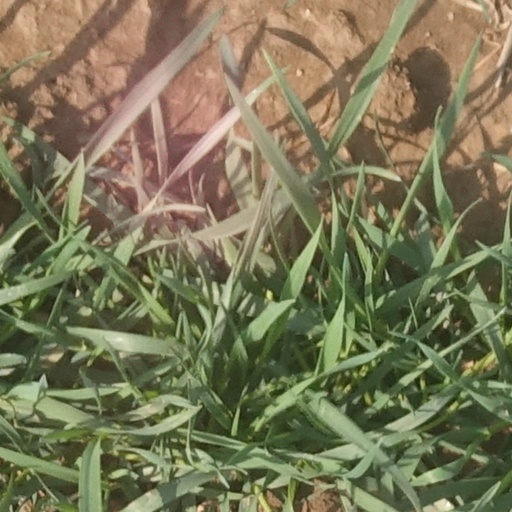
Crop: wheat